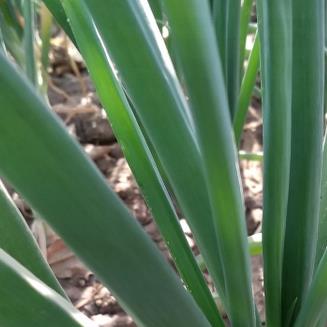
Crop: Onion
Condition: healthy-leaf